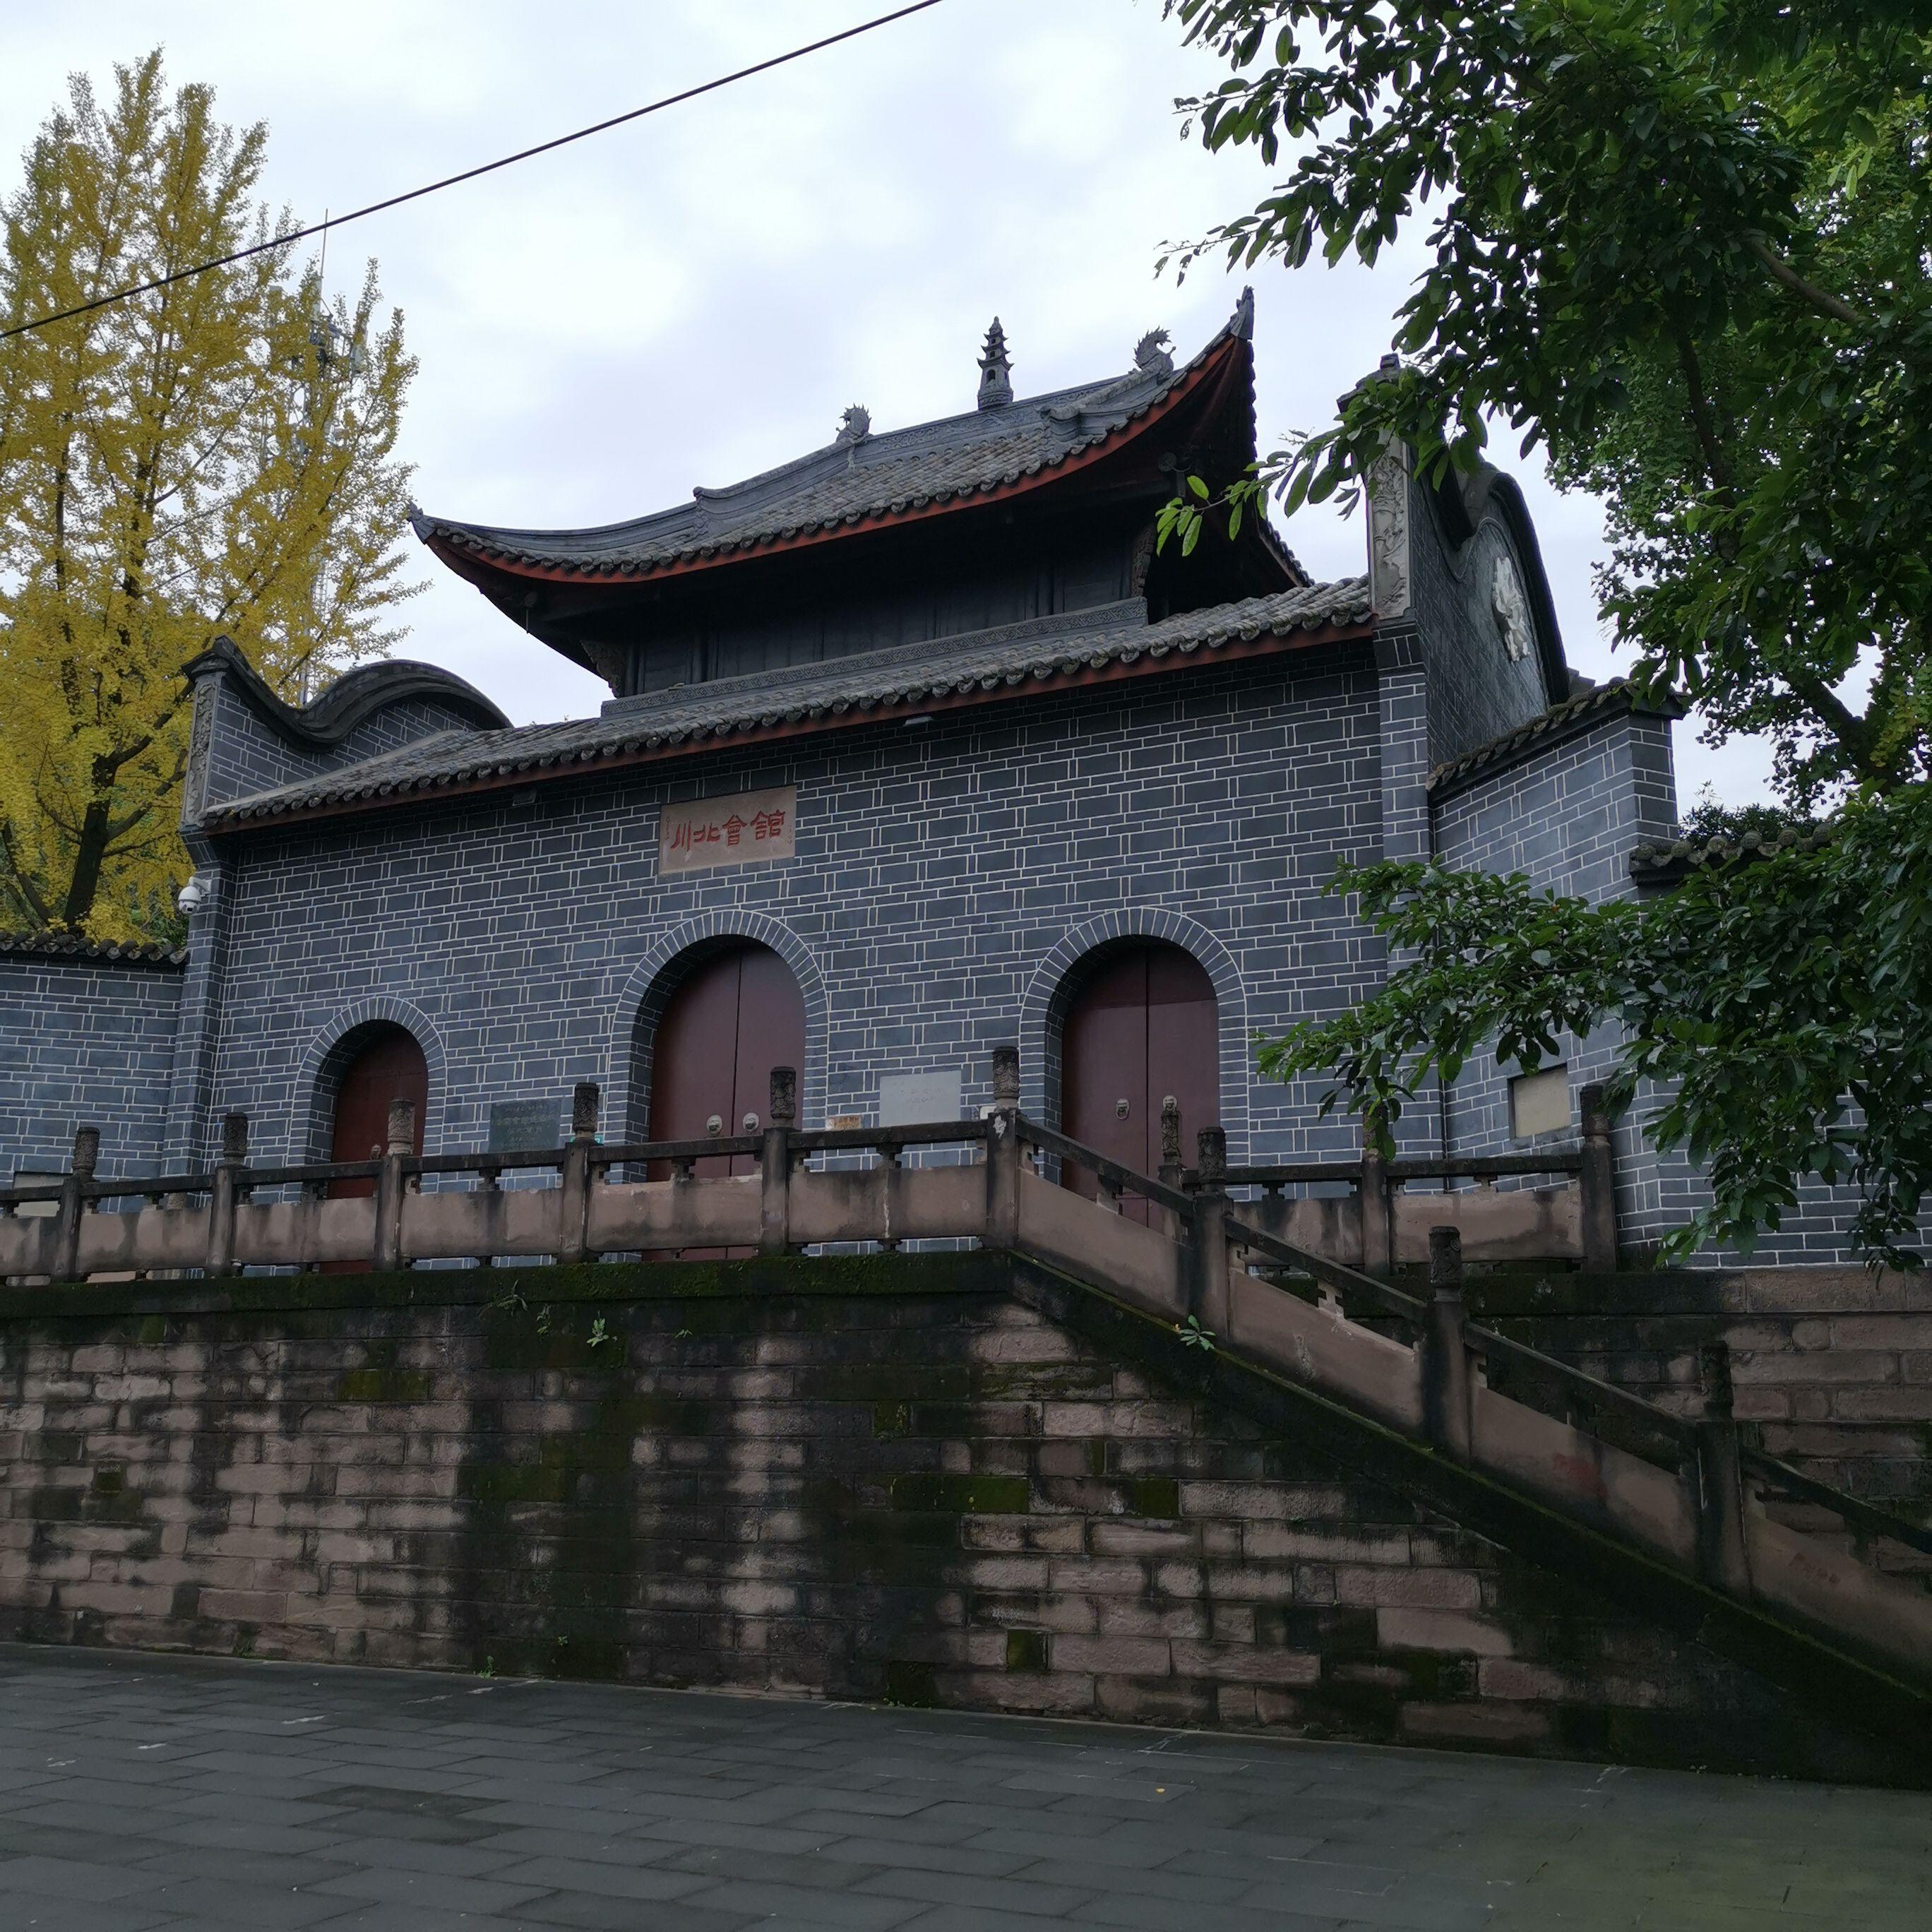
地标名称：洛带会馆建筑群川北会馆
所在城市：成都市·龙泉驿区